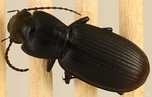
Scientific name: Pterostichus protractus
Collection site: Rocky Mountains NEON (RMNP), plot RMNP_002